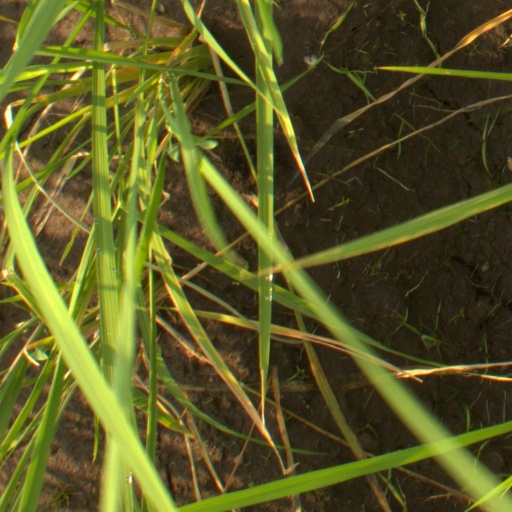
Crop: rice